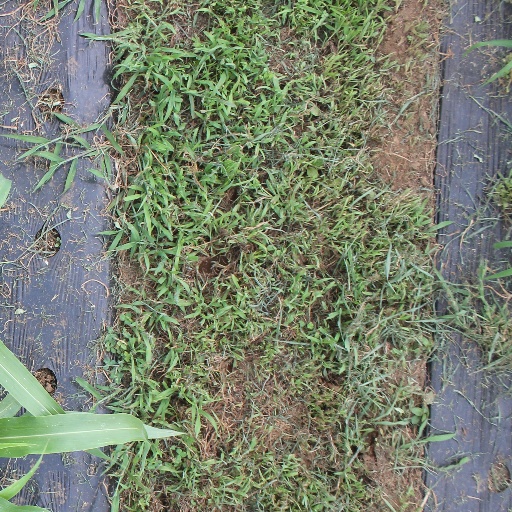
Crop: sorghum